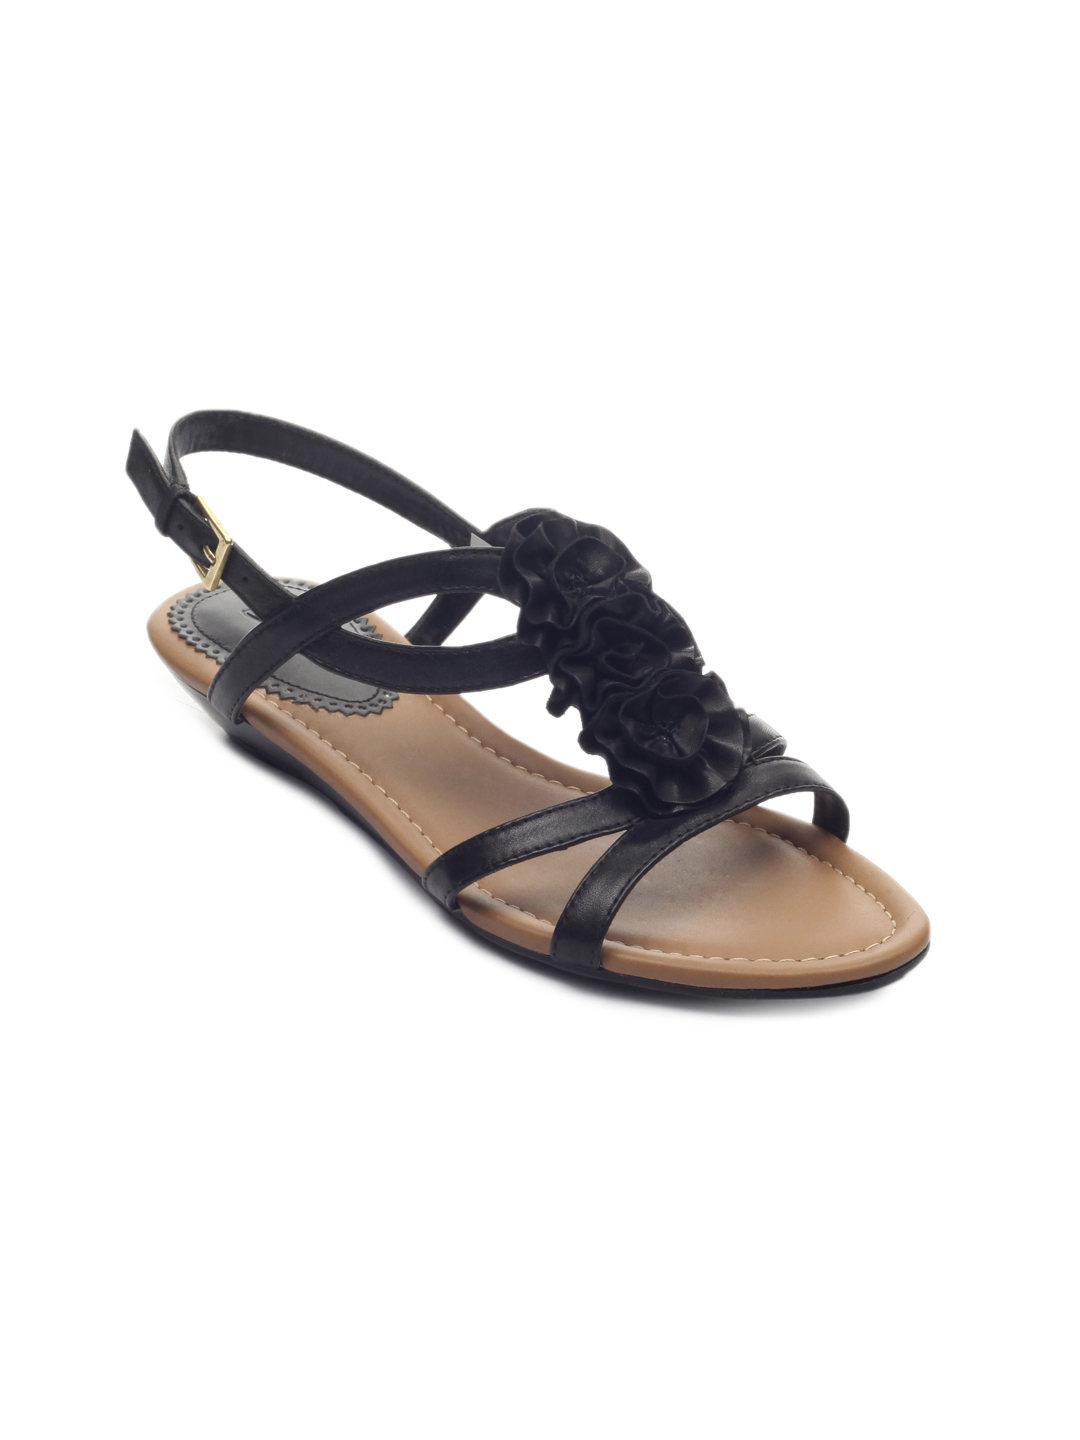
Clarks Women Santa Rock Black Leather Flats
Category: Footwear / Shoes / Heels
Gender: Women
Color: Black
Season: Winter 2013
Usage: Casual